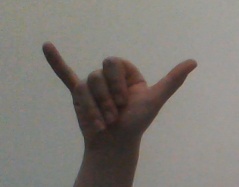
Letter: ya